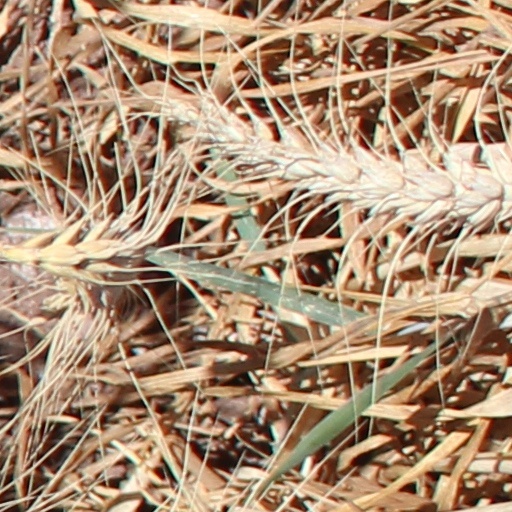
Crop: wheat